Mari Yaguchi

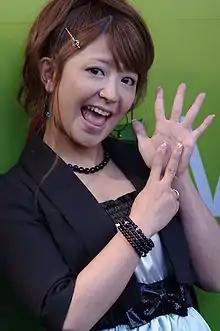
Yaguchi in 2009

Yaguchi's first solo recording, "Nigiyaka na Fuyu," a collaboration with Berryz Kobo, appears as the coupling track on Berryz Kobo's November 2005 single "Gag 100kaibun Aishite Kudasai" for "Futari wa Pretty Cure Max Heart the Movie 2: Friends of the Snow-Laden Sky". She and Berryz Kobo member Saki Shimizu made cameos in the film.